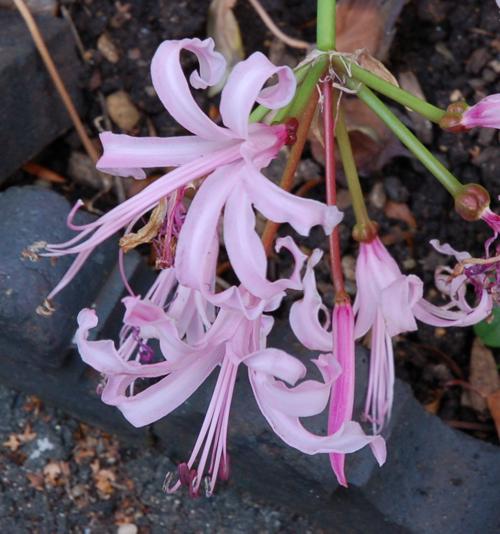
Label: cape flower